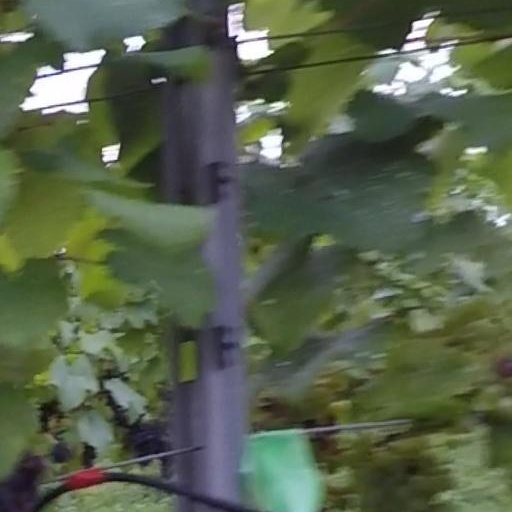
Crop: grape